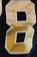
Number: 8